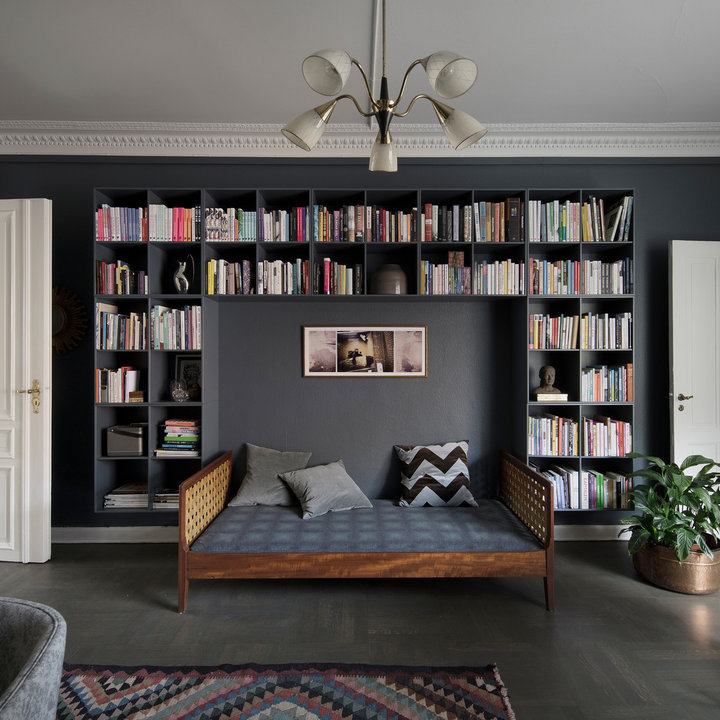
Style: Scandinavian